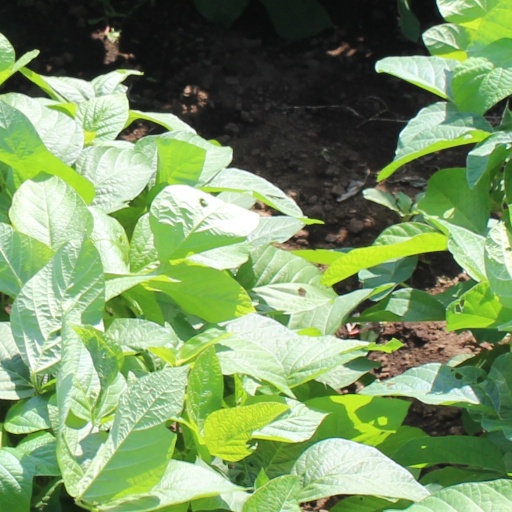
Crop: soybean